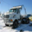
Label: truck